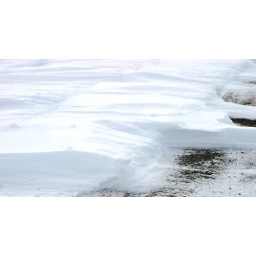
There's something fun about driving through finger and pillow drifts in a big ol' heavy truck like Big Blue.